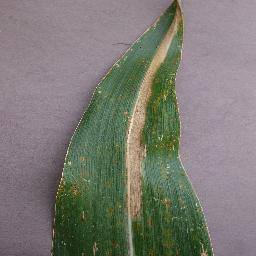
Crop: corn
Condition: (maize)_northern_blight